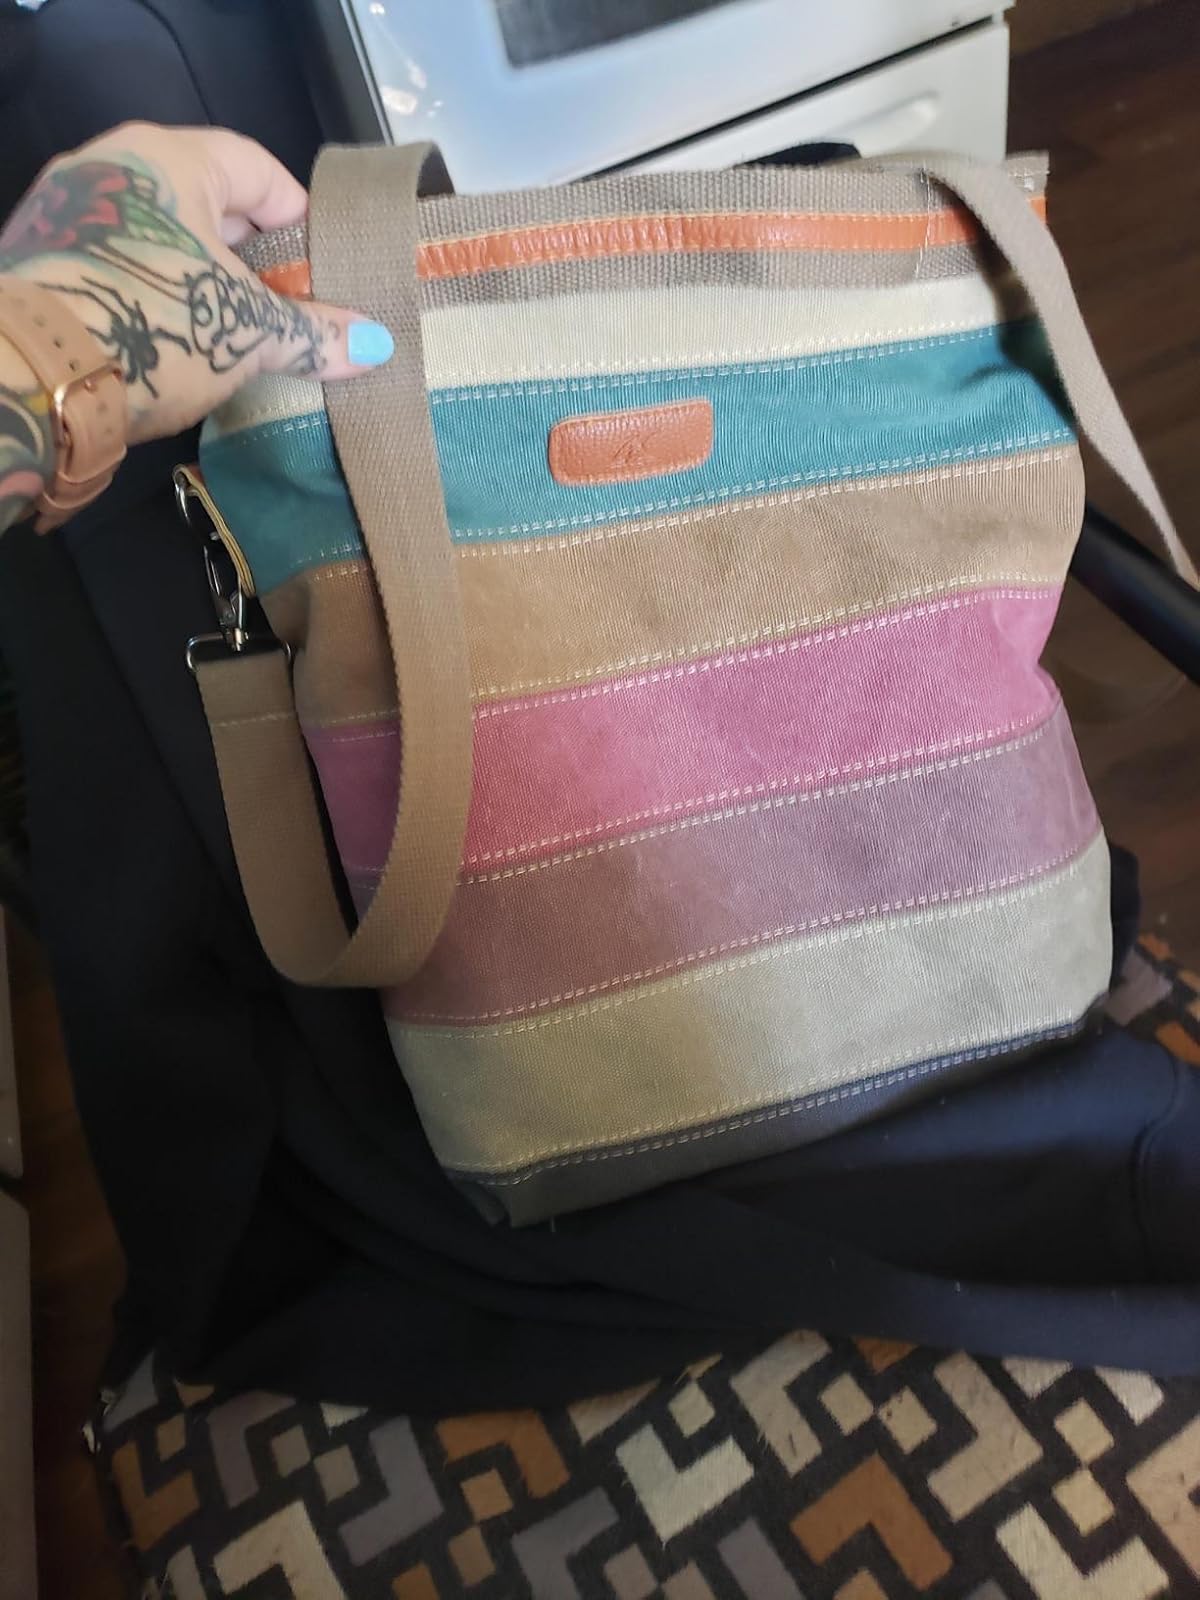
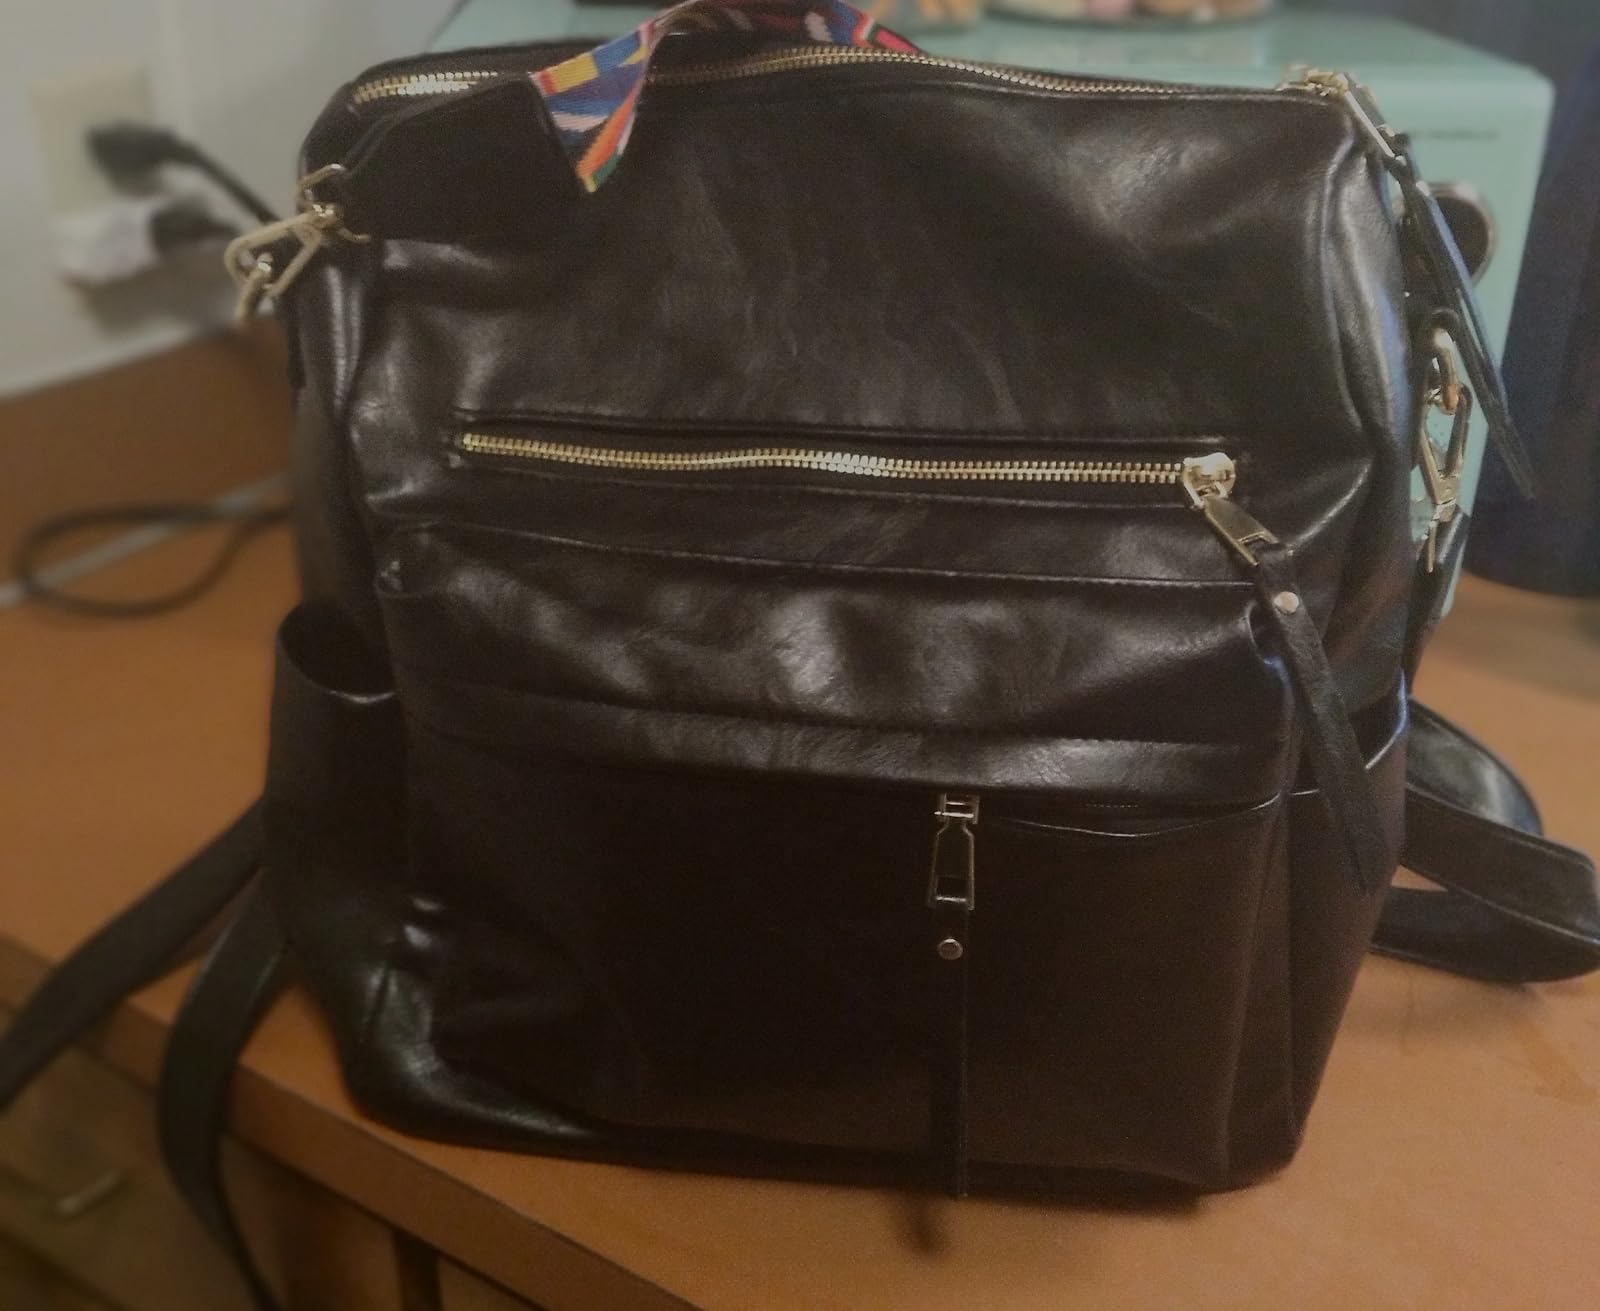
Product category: accessories_handbag
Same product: no